Stadsbibliotheek Haarlem

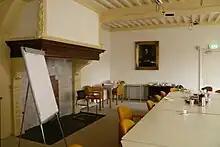
Krijgsraadkamer with fireplace and picture of Abraham de Vries.

In 1821 the city appointed the first Librarian, Abraham de Vries. He set about establishing an impressive collection of Haarlem historical books, and was especially fond of "Costeriana"; material relating to the history of Laurens Janszoon Coster as the father of the printing press. He also printed a three part catalog of the Library collection. A painting of him hangs in the "Krijgsraadkamer", or war-room of the Central library. This room can be hired from the library for meetings or meals, and is also the spot where the historic scene of the "Damiate" legend hung for centuries above the fireplace.